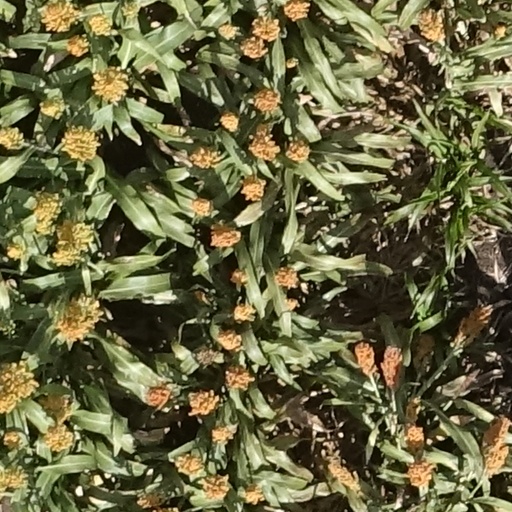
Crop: sorghum